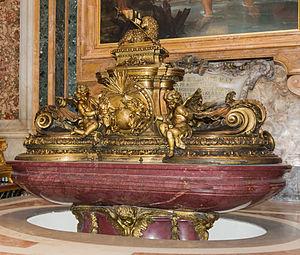
Les fonts baptismaux de la Basilique Saint-Pierre, Cité du Vatican